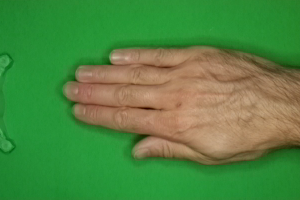
Label: paper